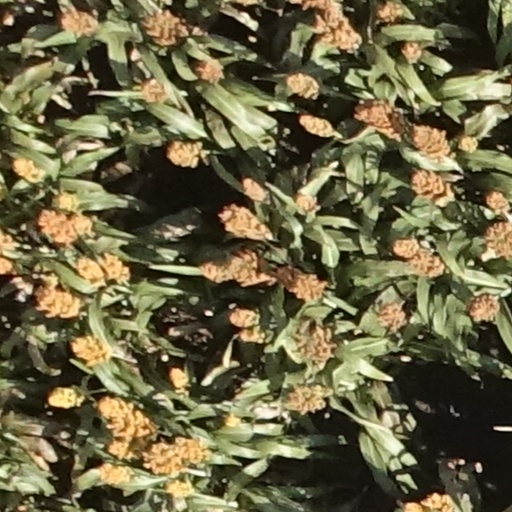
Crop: sorghum